The Soldiers' Monument (Oregon, Illinois)

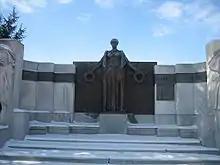
Lorado Taft sculpted the central female figure in bronze.

The center female bronze figure, holding the laurel wreaths, represents America. The soldier on the south side of the monument is an infantryman and is staring north, toward home. The other soldier, on the north half of the installation, is a cavalry soldier, he is looking south, with his hand on the hilt of his sword. The cavalry soldier is looking toward battle.